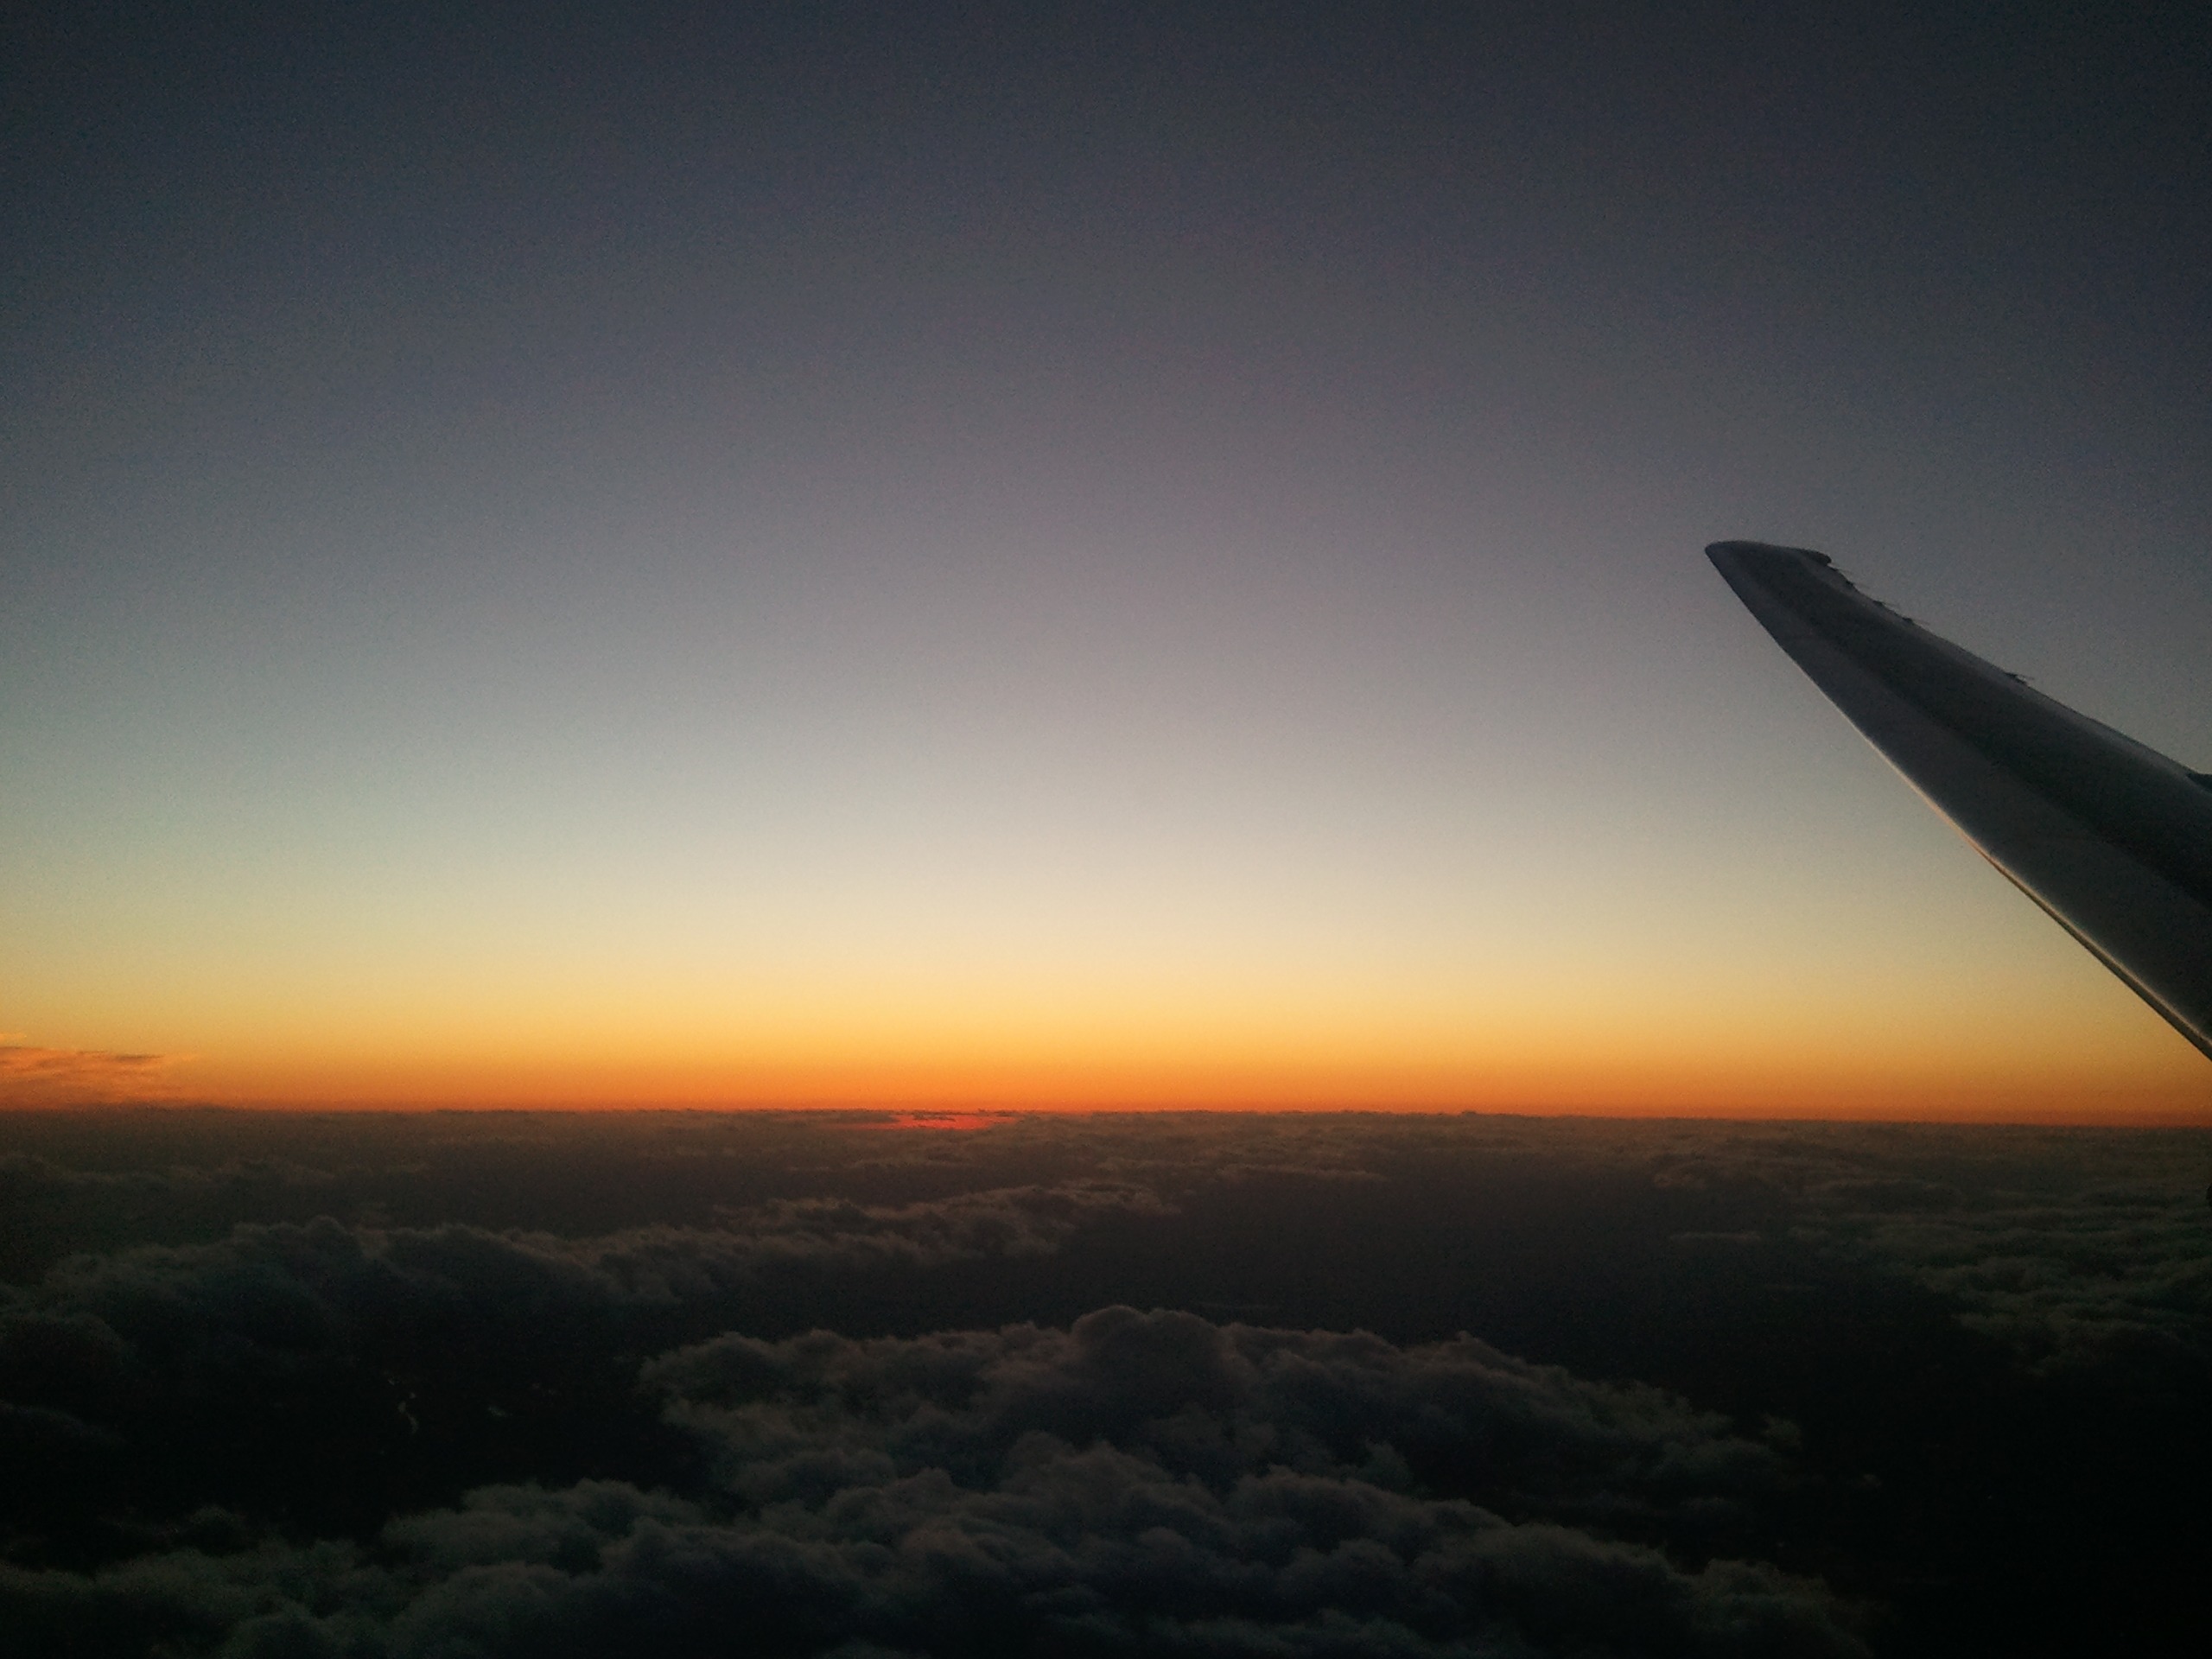
sea, horizon, cloud, sky, sun, sunrise, sunset, sunlight, air, morning, dawn, atmosphere, fly, vacation, travel, airplane, aircraft, jet, dusk, transportation, evening, journey, aviation, flight, darkness, speed, trip, international, voyage, passenger, atmospheric phenomenon, atmosphere of earth